Tigbourne Court

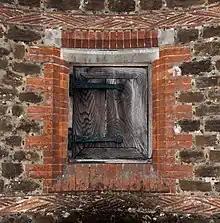
Window in one of the curved walls of the north wing, showing the horizontal bands of tiles laid in a herringbone pattern and the galleted Bargate stone blockwork

The main U-shaped frontage faces west and is immediately adjacent to the Petworth Road. The porch is classical in style with Doric columns and is flanked by single-storey concave walls that form the inner faces of the forward-projecting north and south wings. Above the entrance, the main elevation is formed of three gables with narrow windows. All of the west-facing windows have brick mullions and those on the first floor have brick pediments The west end of each wing is crowned by a pair of tall, brick chimneys and the curves of the frontage are accentuated by bands of tiles in the walls. O'Brien, Nairn and Cherry write: "…although the front is completely symmetrical, it never seems so because the eye is led away completely by the play of chimneys and screen walls."